Tumut Post Office

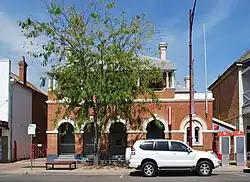

Tumut Post Office is a heritage-listed post office at 82–84 Wynyard Street, Tumut, New South Wales, Australia. It was added to the Australian Commonwealth Heritage List on 22 August 2012.